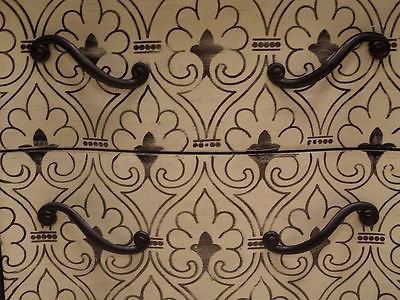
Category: cabinet